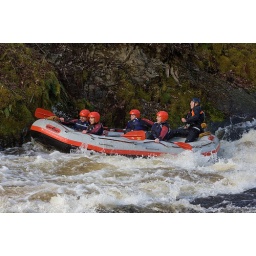
Rafts and Kayaks at the Welsh national white water centre at Treweryn near Bala